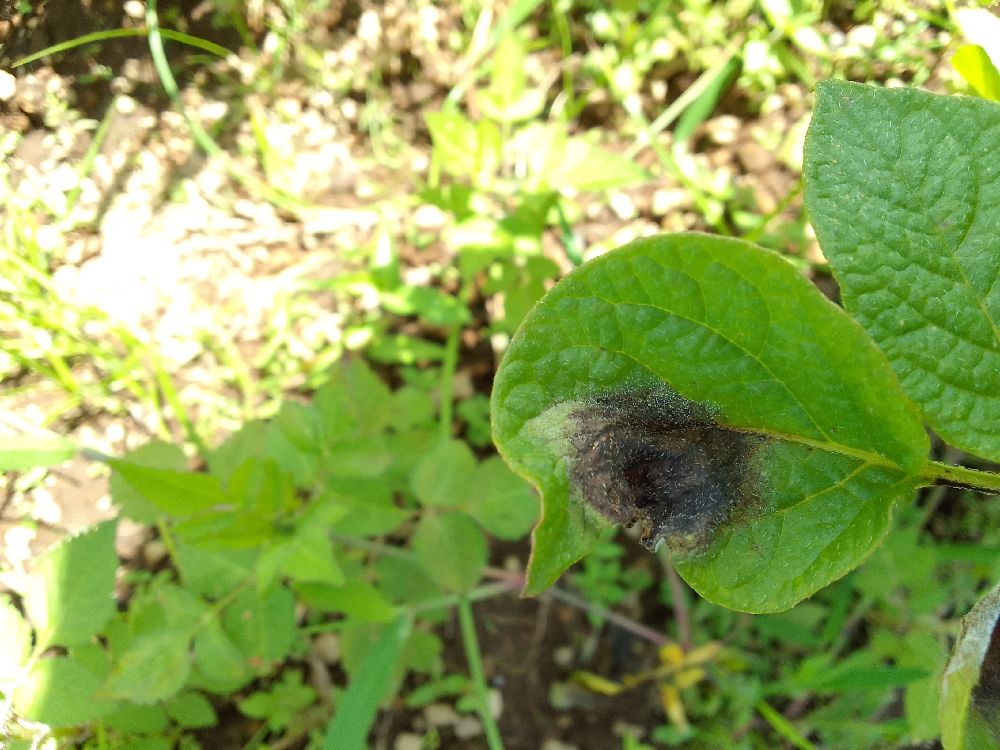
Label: Late blight